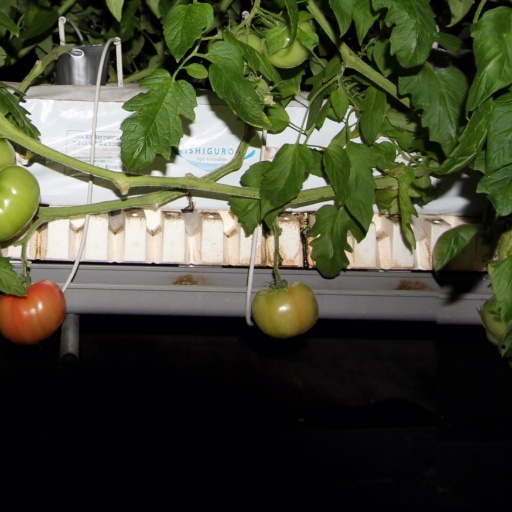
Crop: tomato